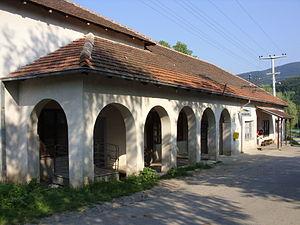
village de Kulina, municipalité d'Aleksinac, Serbie
Kulina est un village de Serbie situé dans la municipalité d'Aleksinac, district de Nišava. Au recensement de 2011, il comptait 585 habitants.